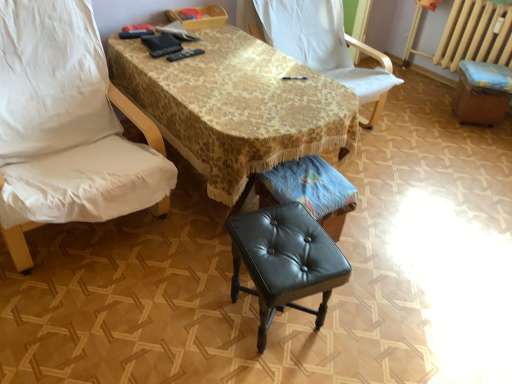
Question: From a real-world perspective, Pinpoint a few locations in the empty space that is ontop of black leather music stool at center. Your answer should be formatted as a list of tuples, i.e. [(x1, y1)], where each tuple contains the x and y coordinates of a point satisfying the conditions above. The coordinates should be between 0 and 1, indicating the normalized pixel locations of the points in the image.
Answer: [(0.608, 0.470)]